Fitchburg State University

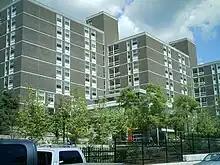
Russell Towers

Mara Village was recently expanded and opened for the fall 2009 semester. The $12 million expansion added 125 beds and allows 50% of the undergraduate population to live on campus.